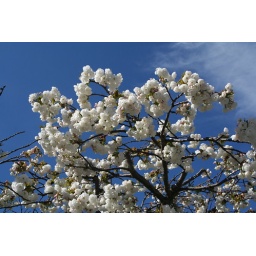
This tree was in bloom and I really like the contrast of the white blooms with the blue sky.